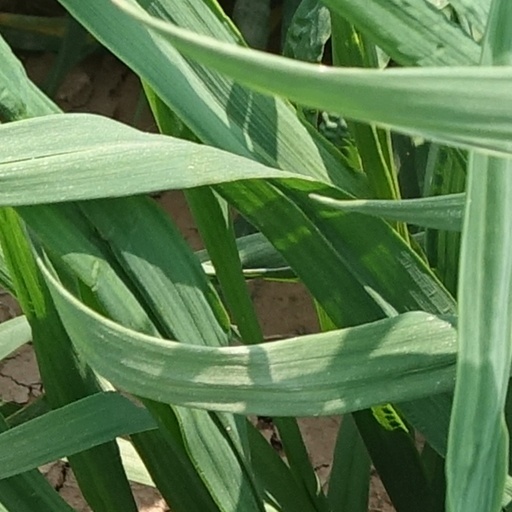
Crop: wheat